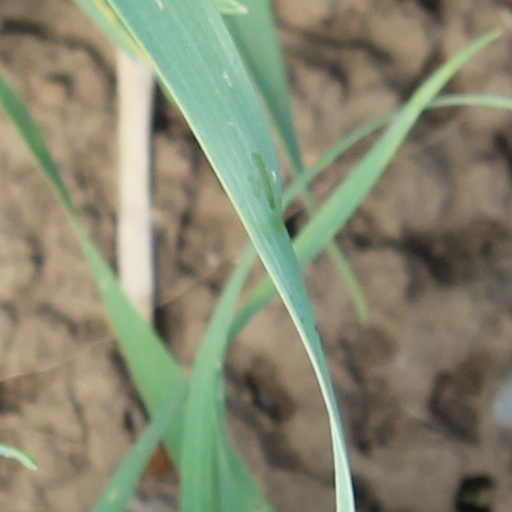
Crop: wheat